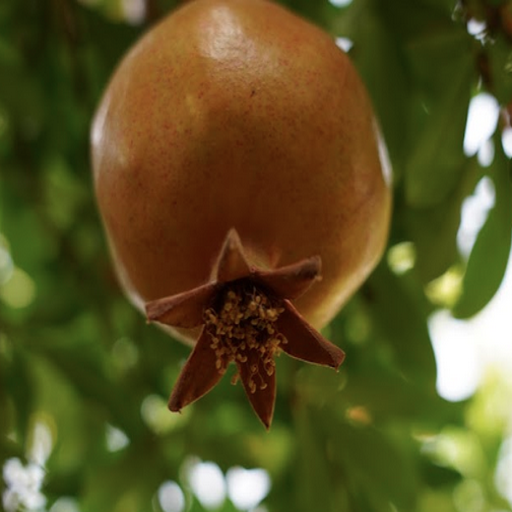
Label: Healthy